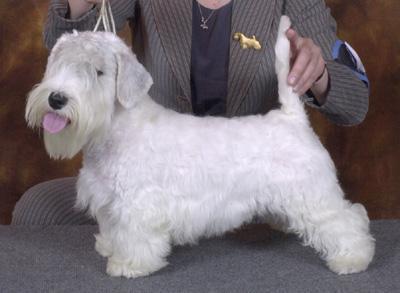
Sealyham_terrier